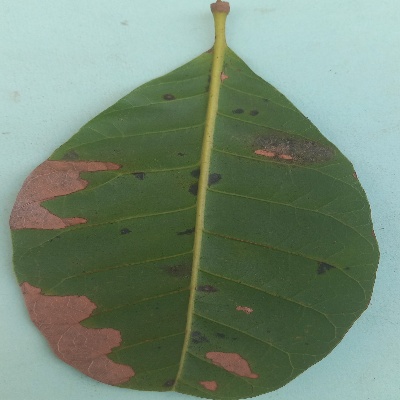
Crop: Cashew
Condition: anthracnose